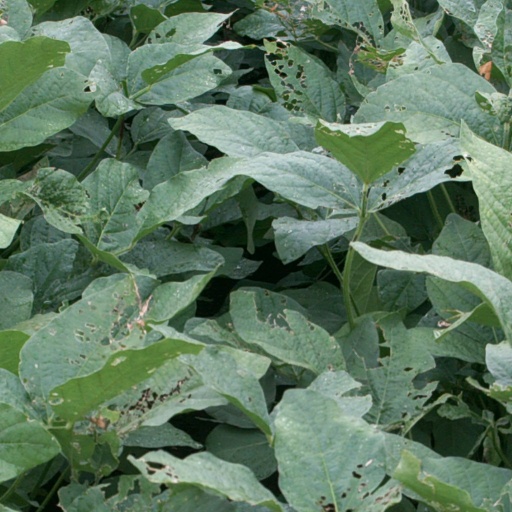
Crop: soybean